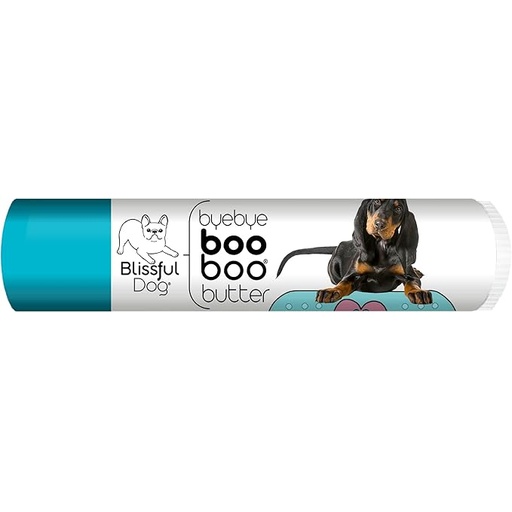
The Blissful Dog Coonhound Boo Boo Butter, 0.15-Ounce
About This Great for scratches, scrapes, skin irritations and more! Soothes and revitalizes Contains shea butter, olive, castor, avocado, almond and coconut oil, beeswax, argan and neem, cocoa seed butter, infusions of chamomile, St. John’s wort, comfrey and calendula, and essential oils Handcrafted in far Northern Minnesota Offered in 1, 2, 4, 8 and 16oz Tins and .15 and .50 oz. Tubes
Brand: TheBlissfulDog
Category: Animals & Pet Supplies > Pet Supplies > Pet Medicine > Antibiotics